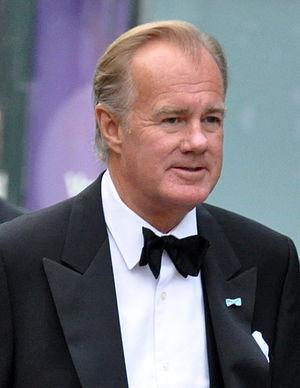
Stefan Persson, né le 4 octobre 1947, est un homme d'affaires suédois. Il est le fils de Erling Persson, fondateur de la chaîne suédoise de magasins de vêtements Hennes & Mauritz. Depuis 1982, il est le propriétaire principal de H&M. Selon le magazine Forbes, il est, en 2011, à la tête d'une fortune de 26 milliards de dollars, ce qui en fait le deuxième homme le plus riche de Suède et la 28ᵉ au monde.